Icebreaker (band)

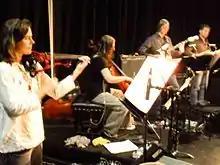
Icebreaker live at QEH 2010

Icebreaker is a UK-based new music ensemble founded by James Poke and John Godfrey. They interpret new music, specialising in a post-minimal and "totalist" repertoire. Icebreaker always play amplified and have a reputation for playing, by classical standards, "seriously loud". They have expanded their repertoire to include non-classical material, particularly in their version of the Brian Eno album "", a project based on the music of Kraftwerk, and music by Scott Walker.